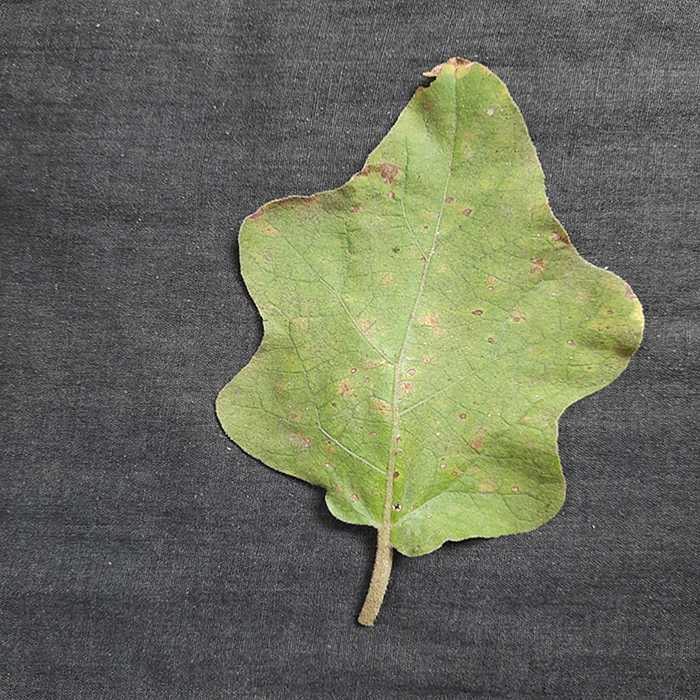
Plant: Eggplant
Label: Eggplant Cercopora leaf spot